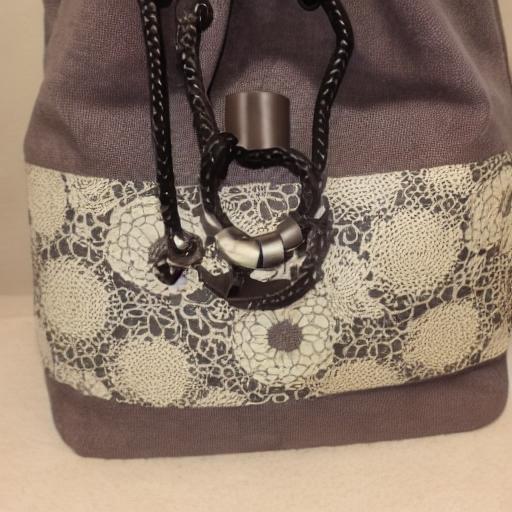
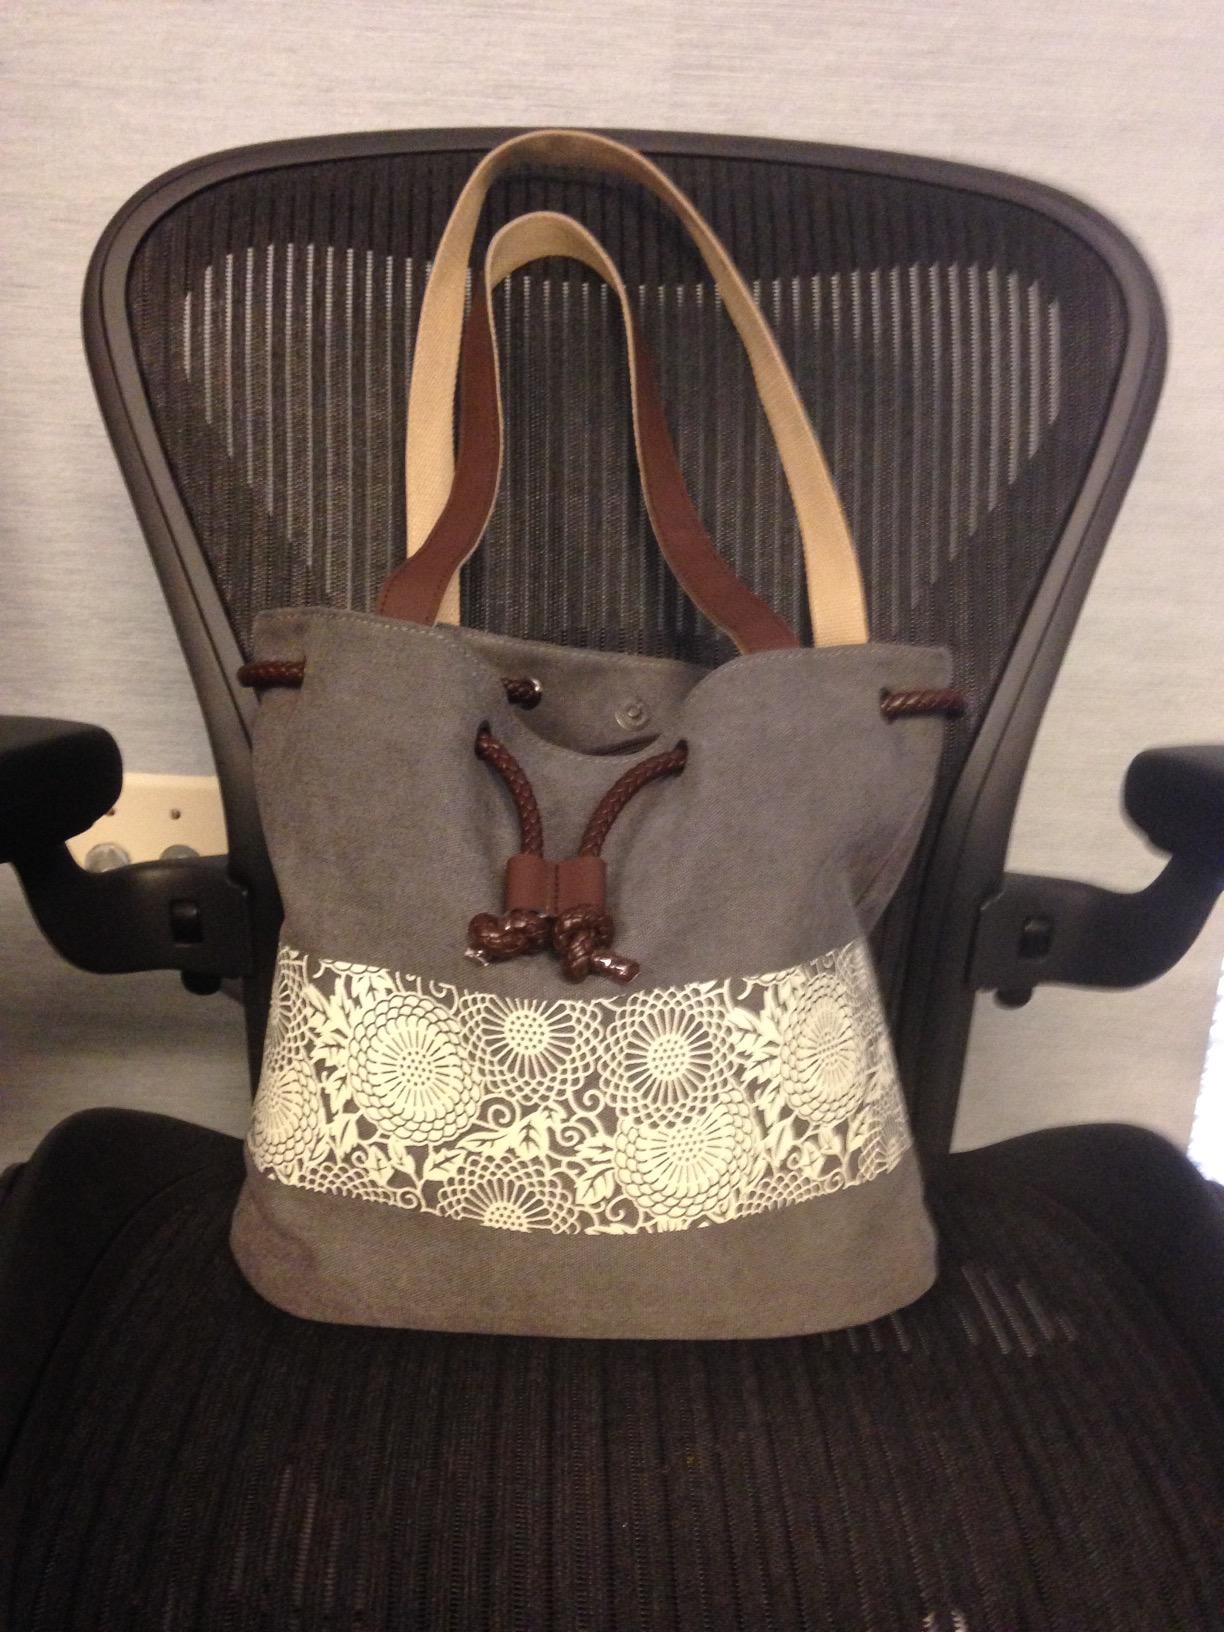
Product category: accessories_handbag
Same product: no